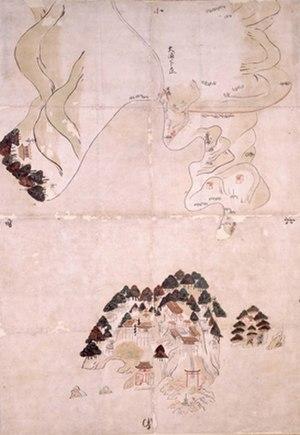
L'époque de Kamakura est l'une des 14 subdivisions traditionnelles de l'histoire du Japon. Cette période, qui commence en 1185 et s'achève en 1333, est placée sous l'autorité politique du shogunat de Kamakura. Elles constitue la première partie du « Moyen Âge » de l'histoire japonaise, qui va jusqu'à la fin du XVIᵉ siècle.